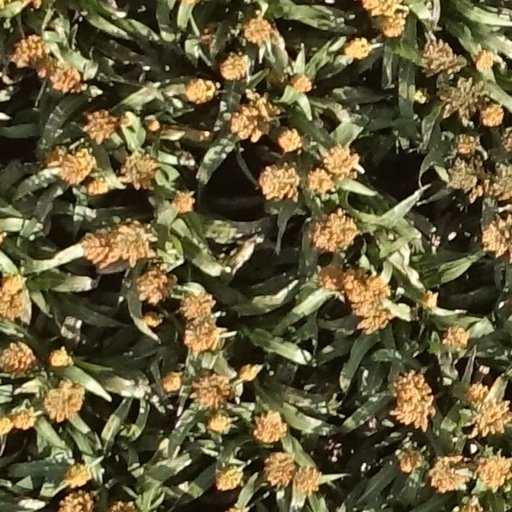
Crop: sorghum